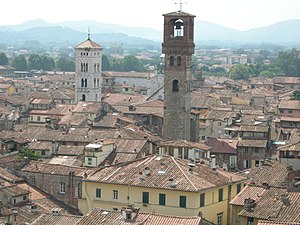
Torre delle Ore
Klokketårnet i Lucca set fra Torre Guinigi.
Torre delle Ore eller Torre dell'Orologio er et klokketårn der ligger på Via Fillungo det centrale Lucca i Toscana, Italien.